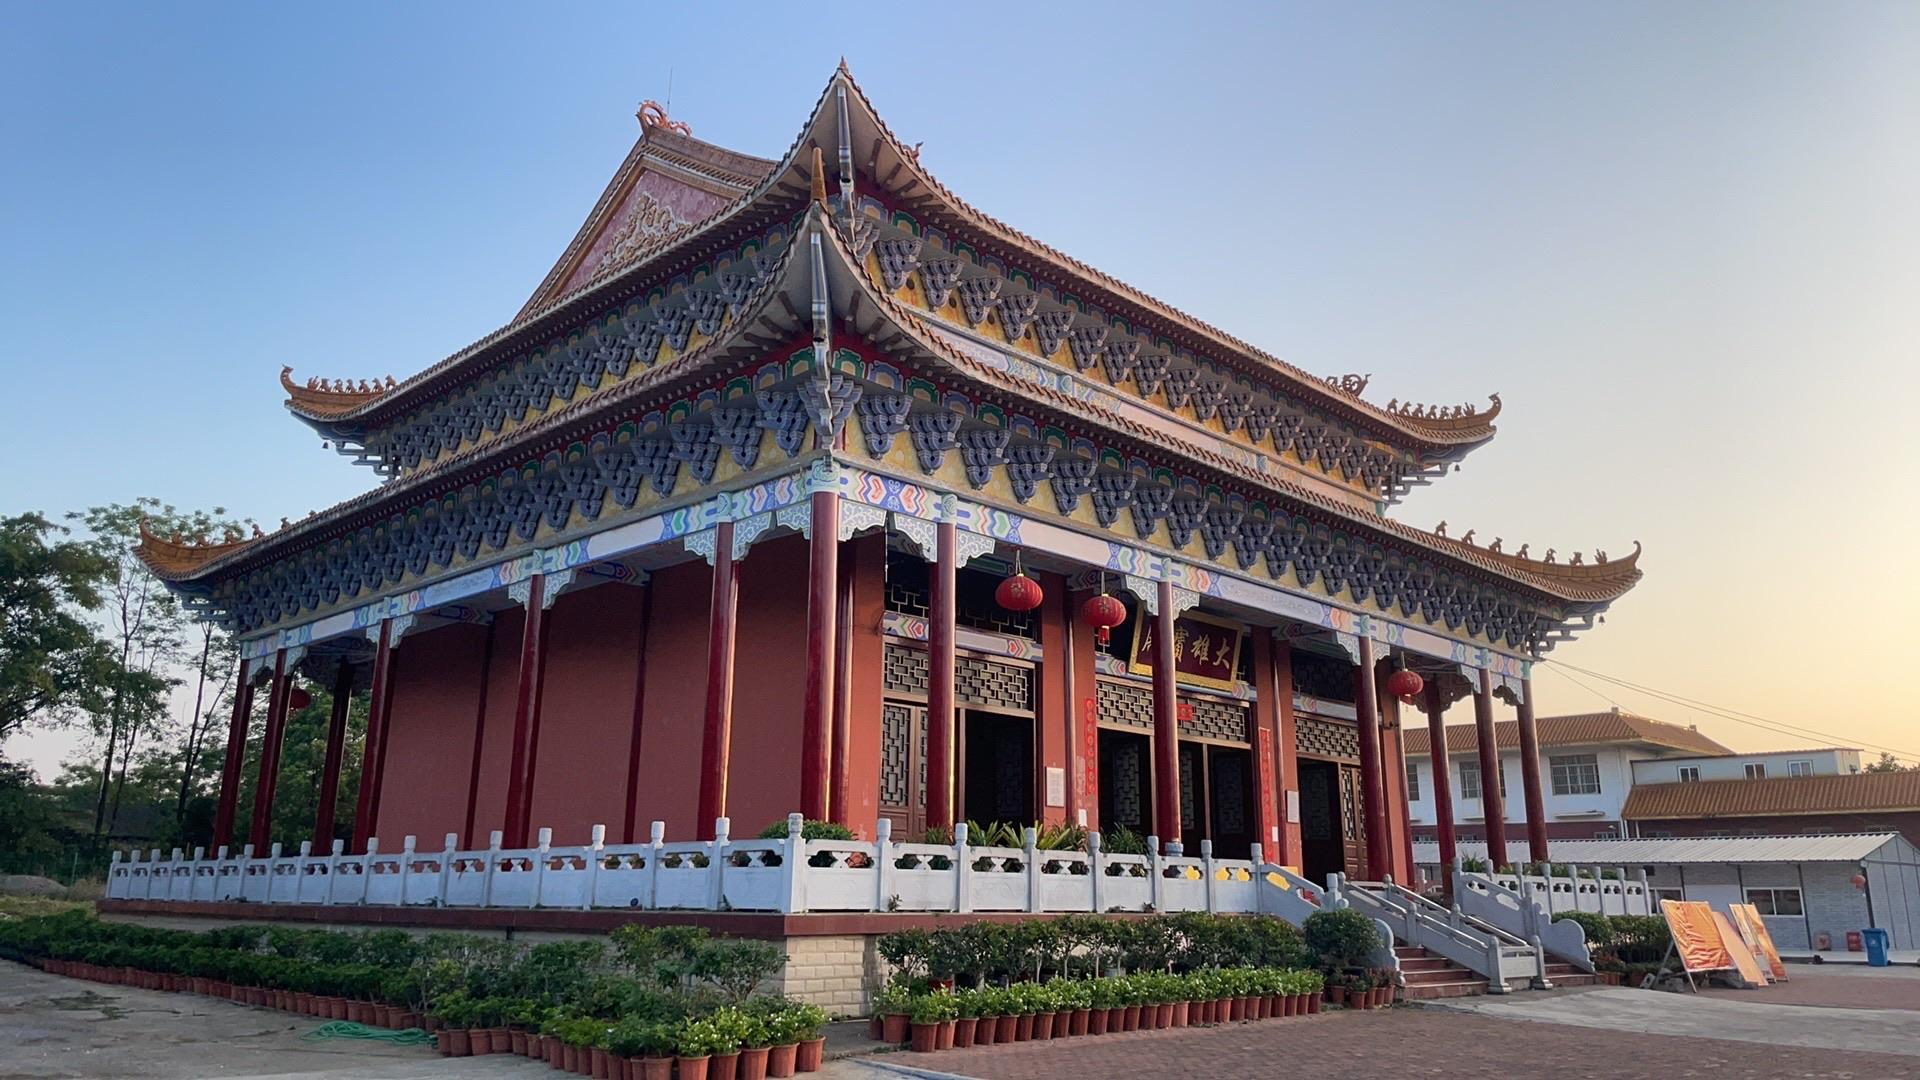
地标名称：康宁寺
所在城市：来宾市·兴宾区